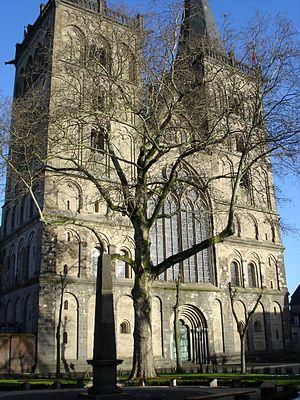
La cathédrale Saint-Victor, appelé communément cathédrale de Xanten, est une cathédrale catholique située à Xanten, dans le Land de Rhénanie-du-Nord-Westphalie en Allemagne. Elle est considérée comme la cathédrale la plus grande qui soit entre Cologne et la mer. Le pape Pie XI lui accorda le rang de basilique mineure en 1937.